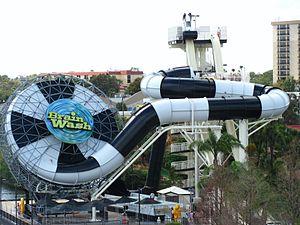
ProSlide est un fabricant canadien de toboggans aquatiques et un concepteur de parcs aquatiques. Ils fabriquent aussi bien des toboggans traditionnels que des toboggans innovants avec tapis roulants, bols, et entonnoirs. Très récemment, ils ont attiré l'attention pour être le premier constructeur à avoir construit un toboggan dont les montées s'effectuent grâce à un Moteur Linéaire à Inductions.